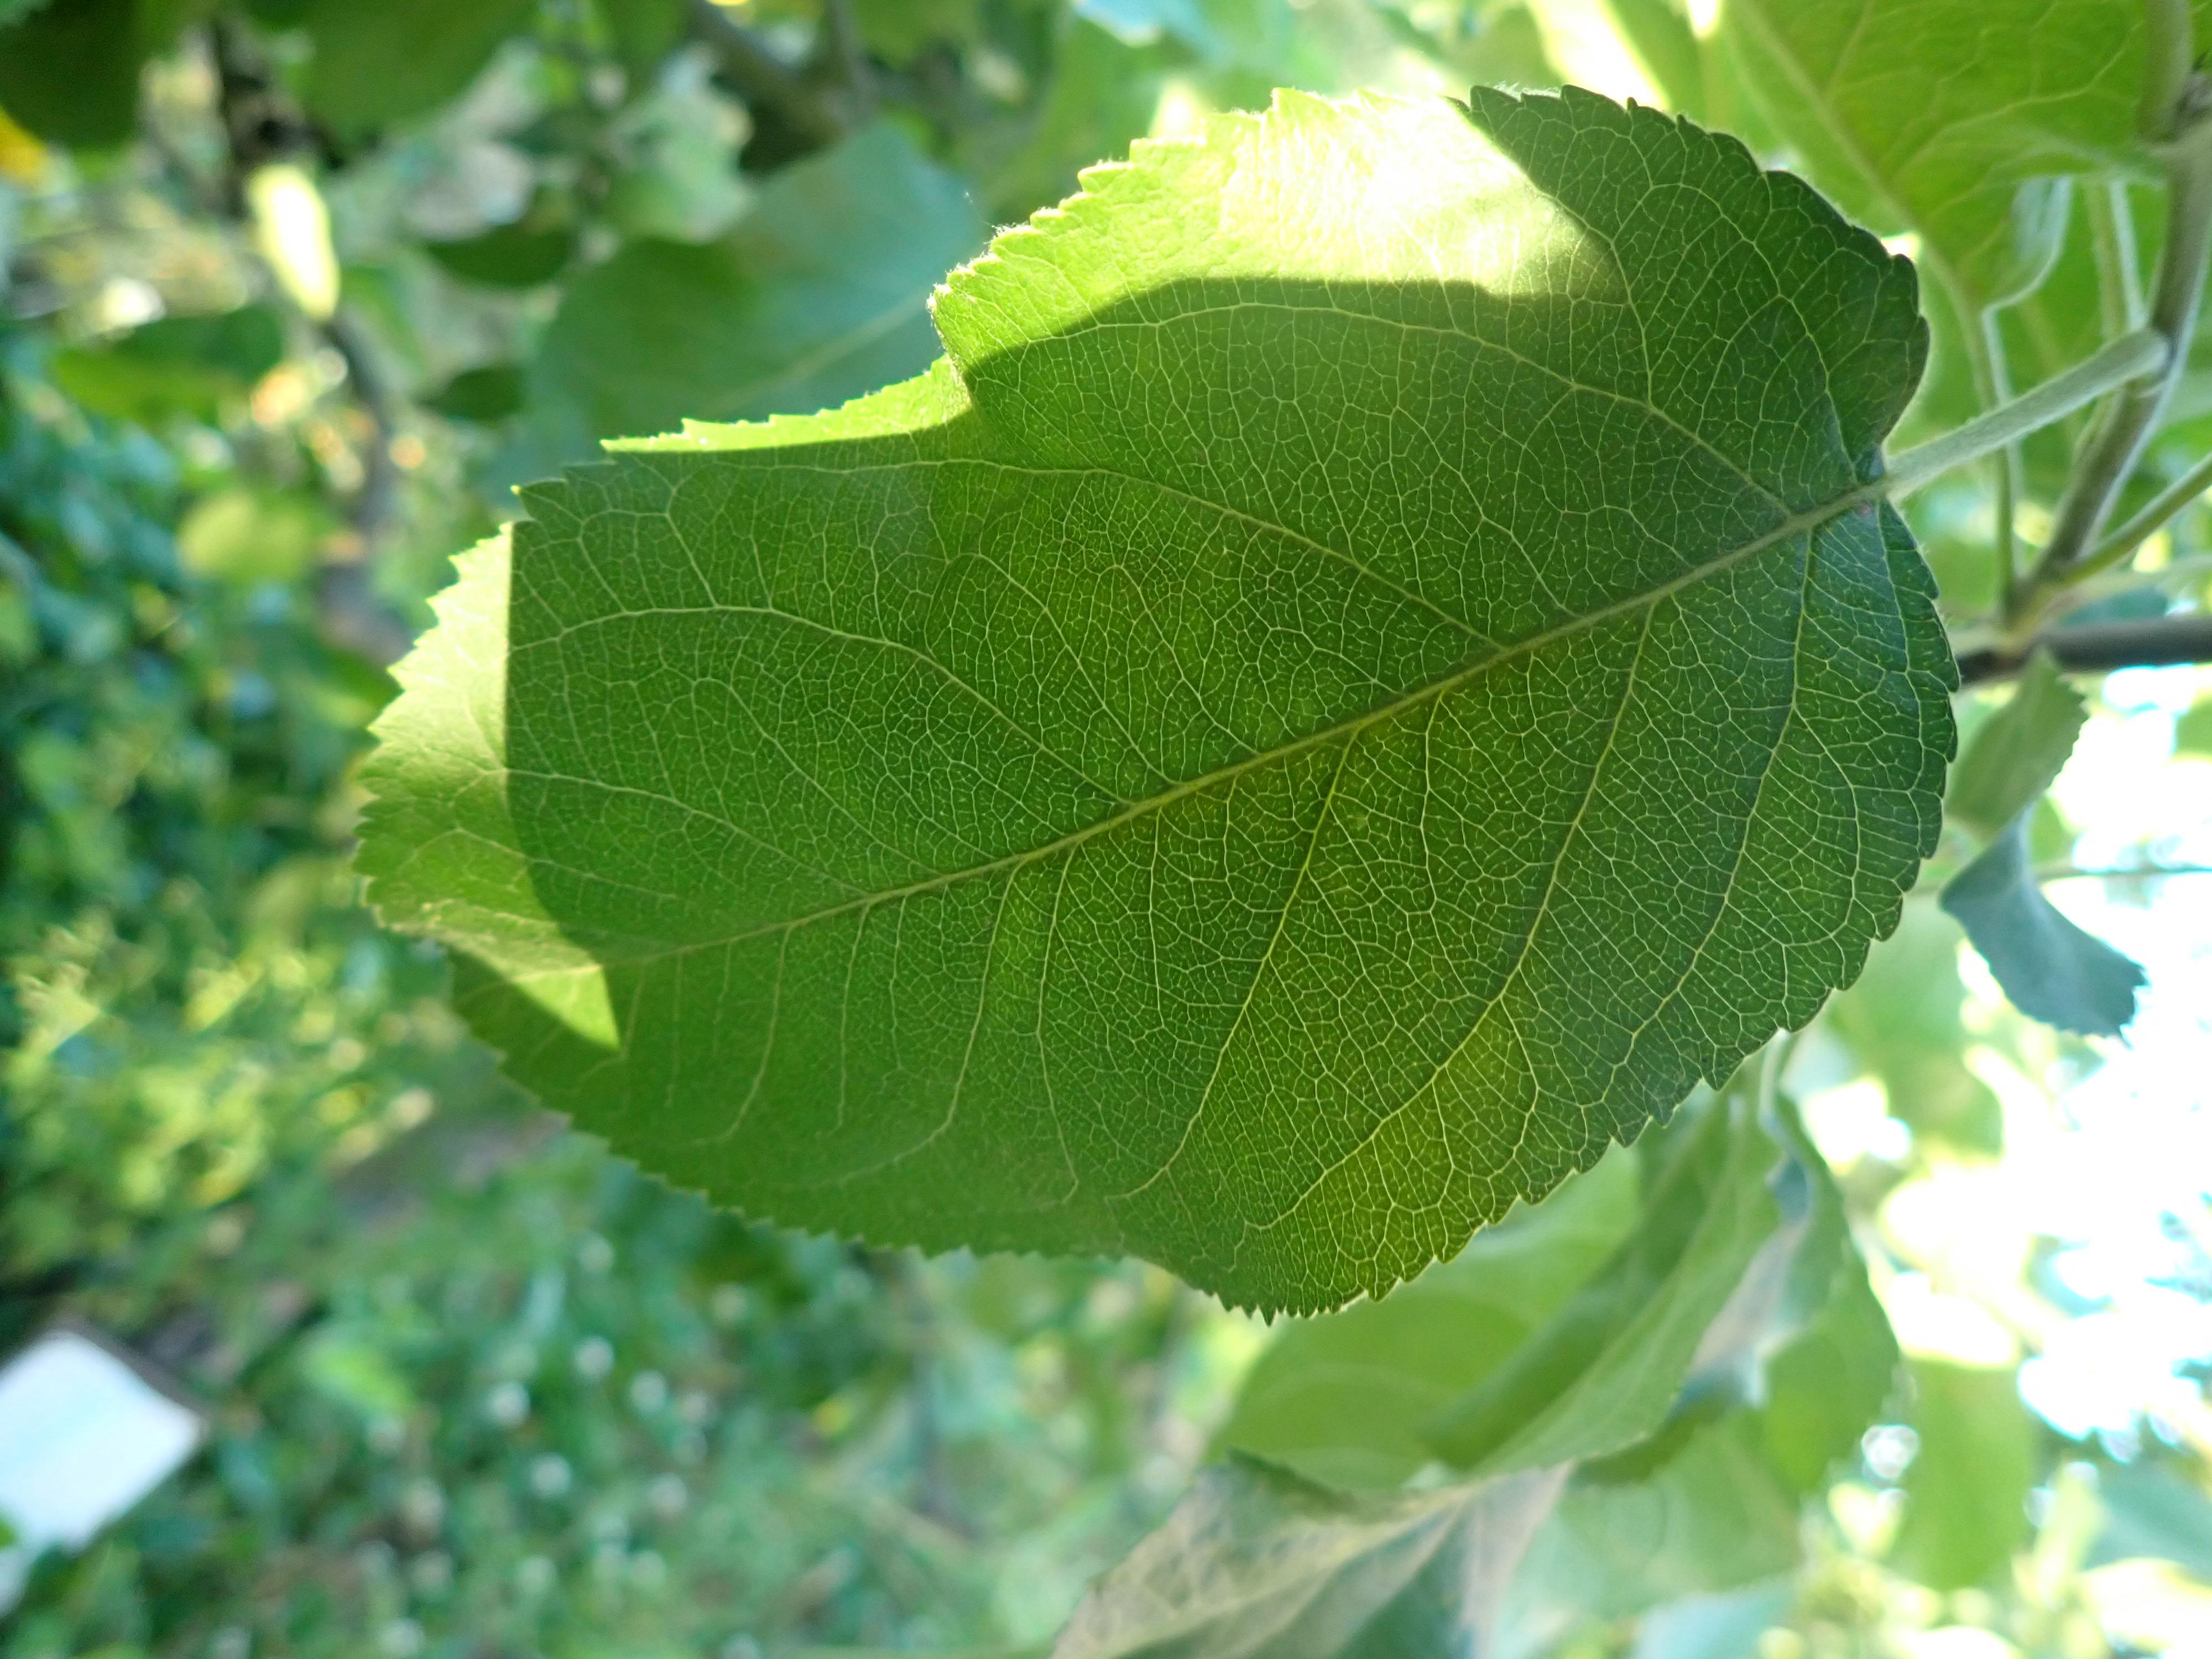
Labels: healthy